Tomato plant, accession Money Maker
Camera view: bottom (45 deg); turntable rotation: 210 degrees
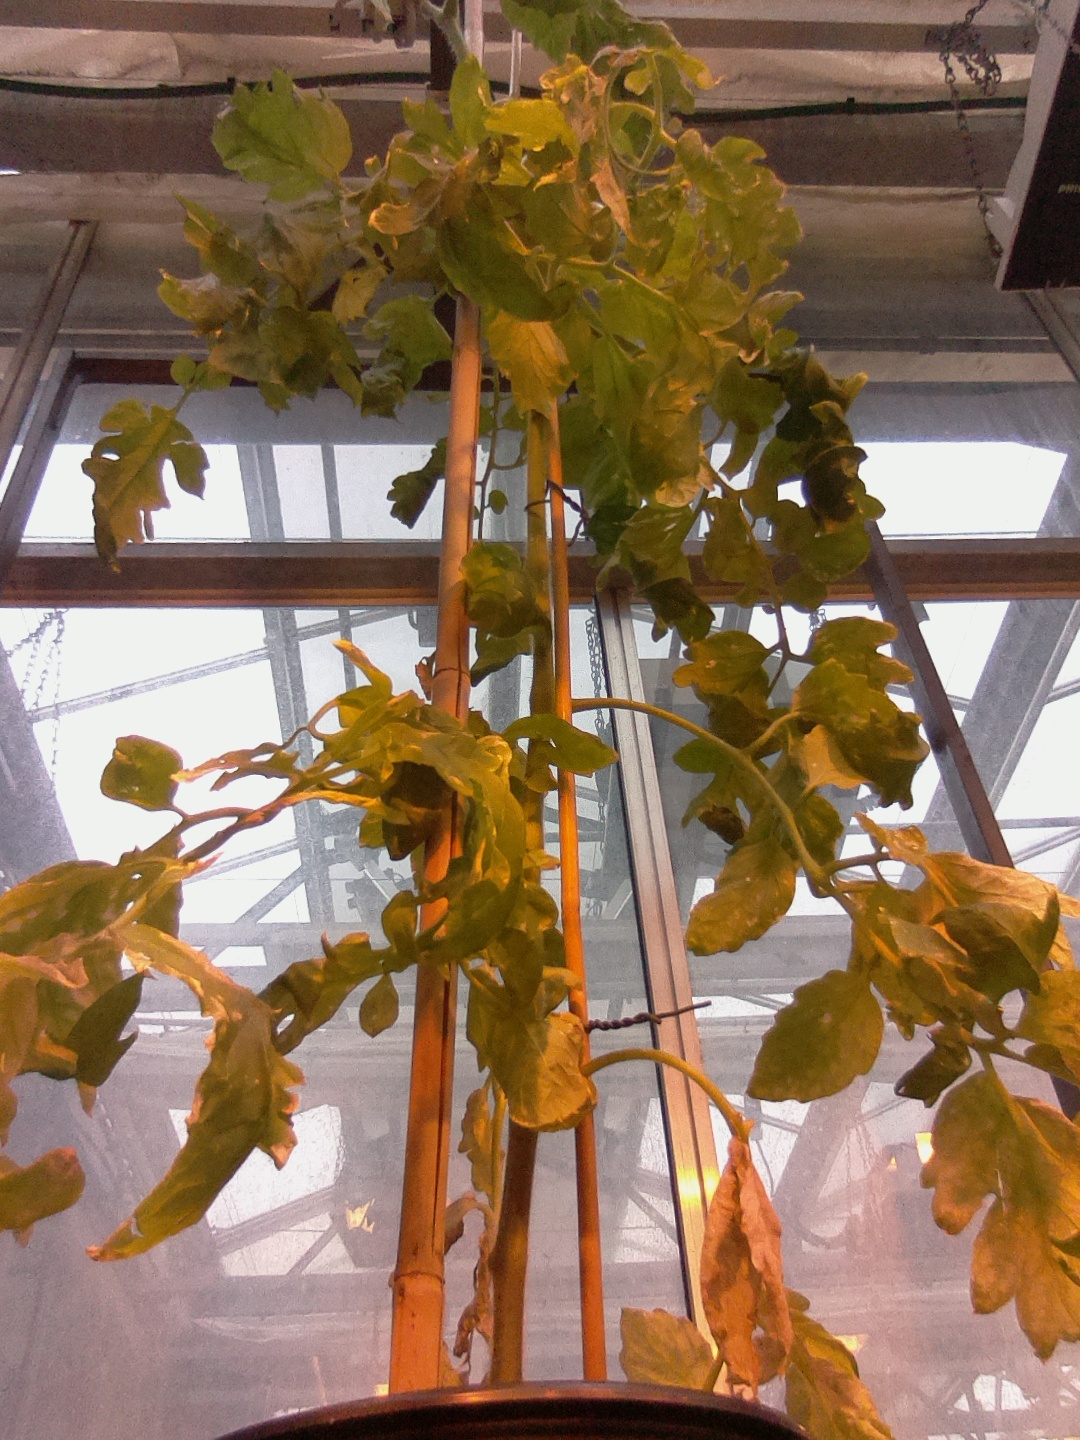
BBCH growth stage 77: 70%-80% of final fruit size